Abdurashid Khan

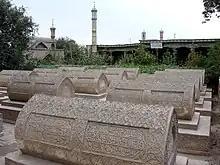
Tombs of Yarkand Khans (near the Altyn Mosque)

Next to Sultan Said Khan are buried Abdurashid Khan, Abdul Karim Khan, Muhammad Khan, Ahmed Khan, Abdul Latif Khan and their descendants, as well as the Muqam (Mukam) -teacher, poet and musician Aman Isa Khan (1526-1560, the wife of the second ruler Abdurashid Khan)